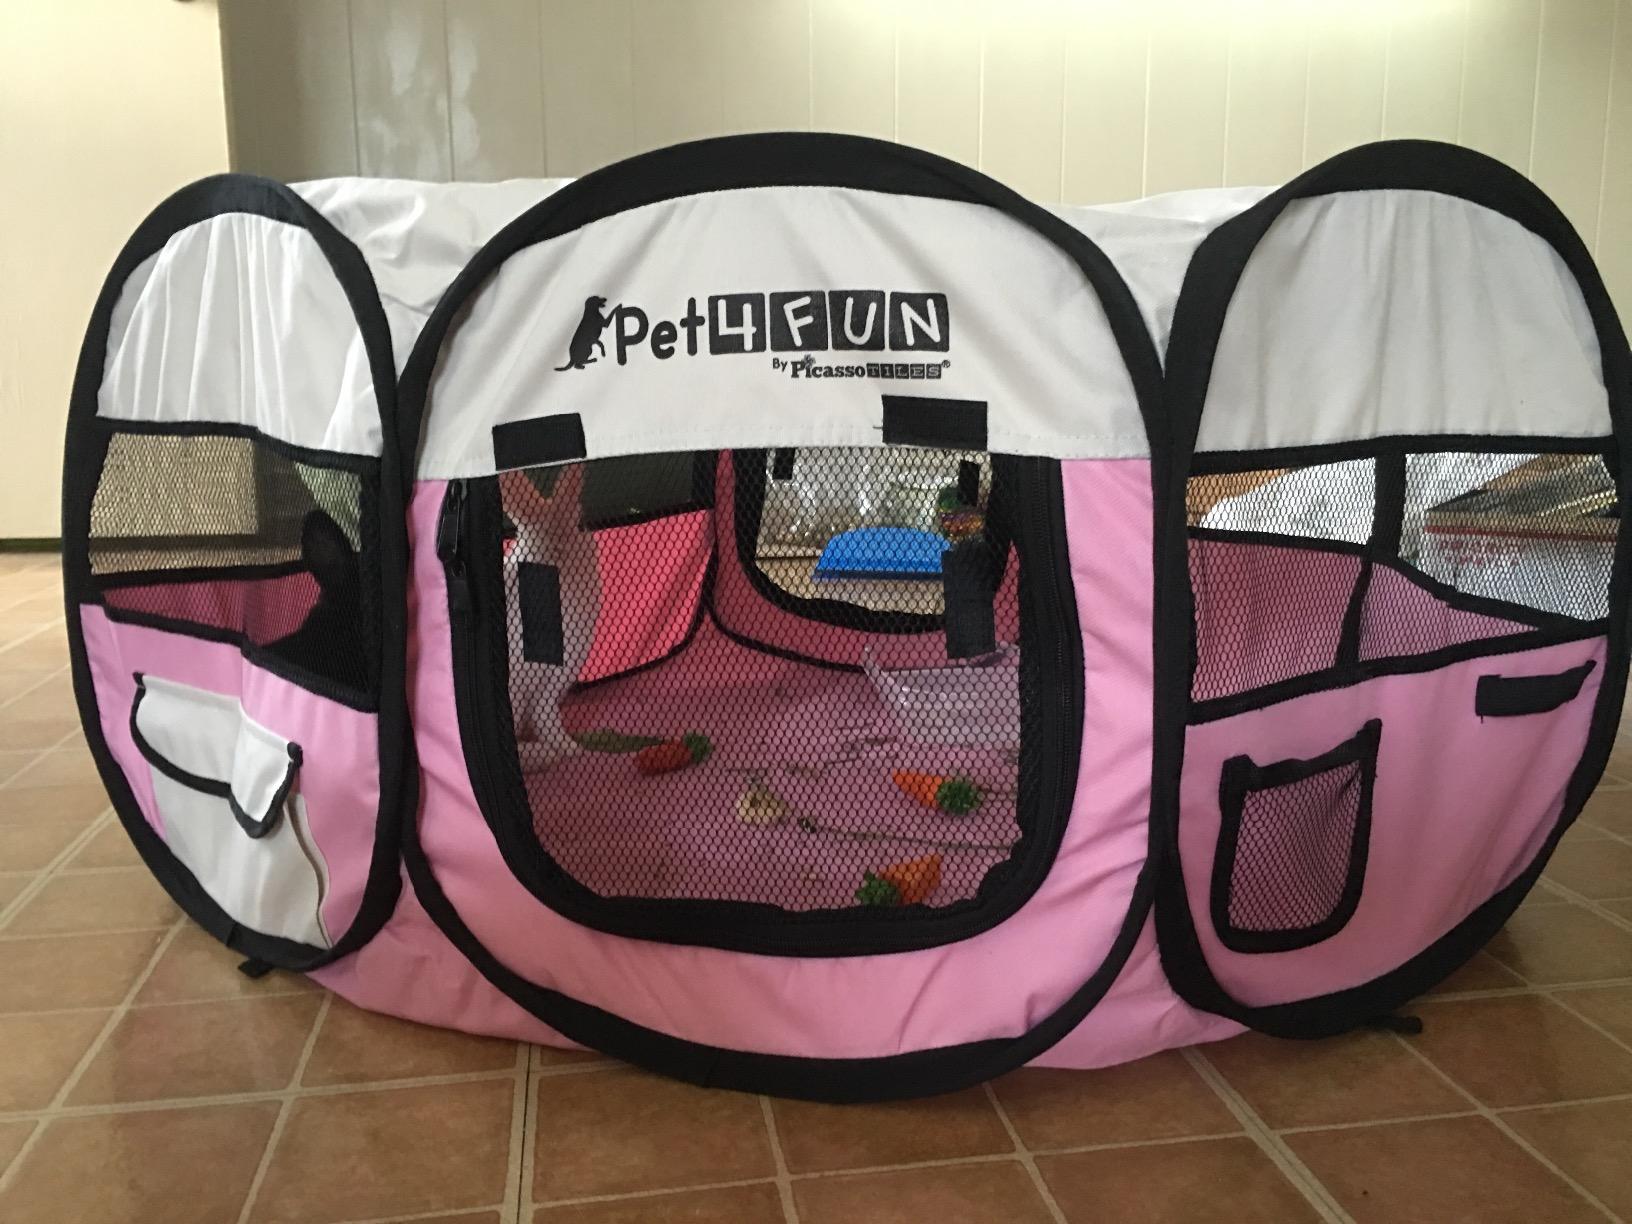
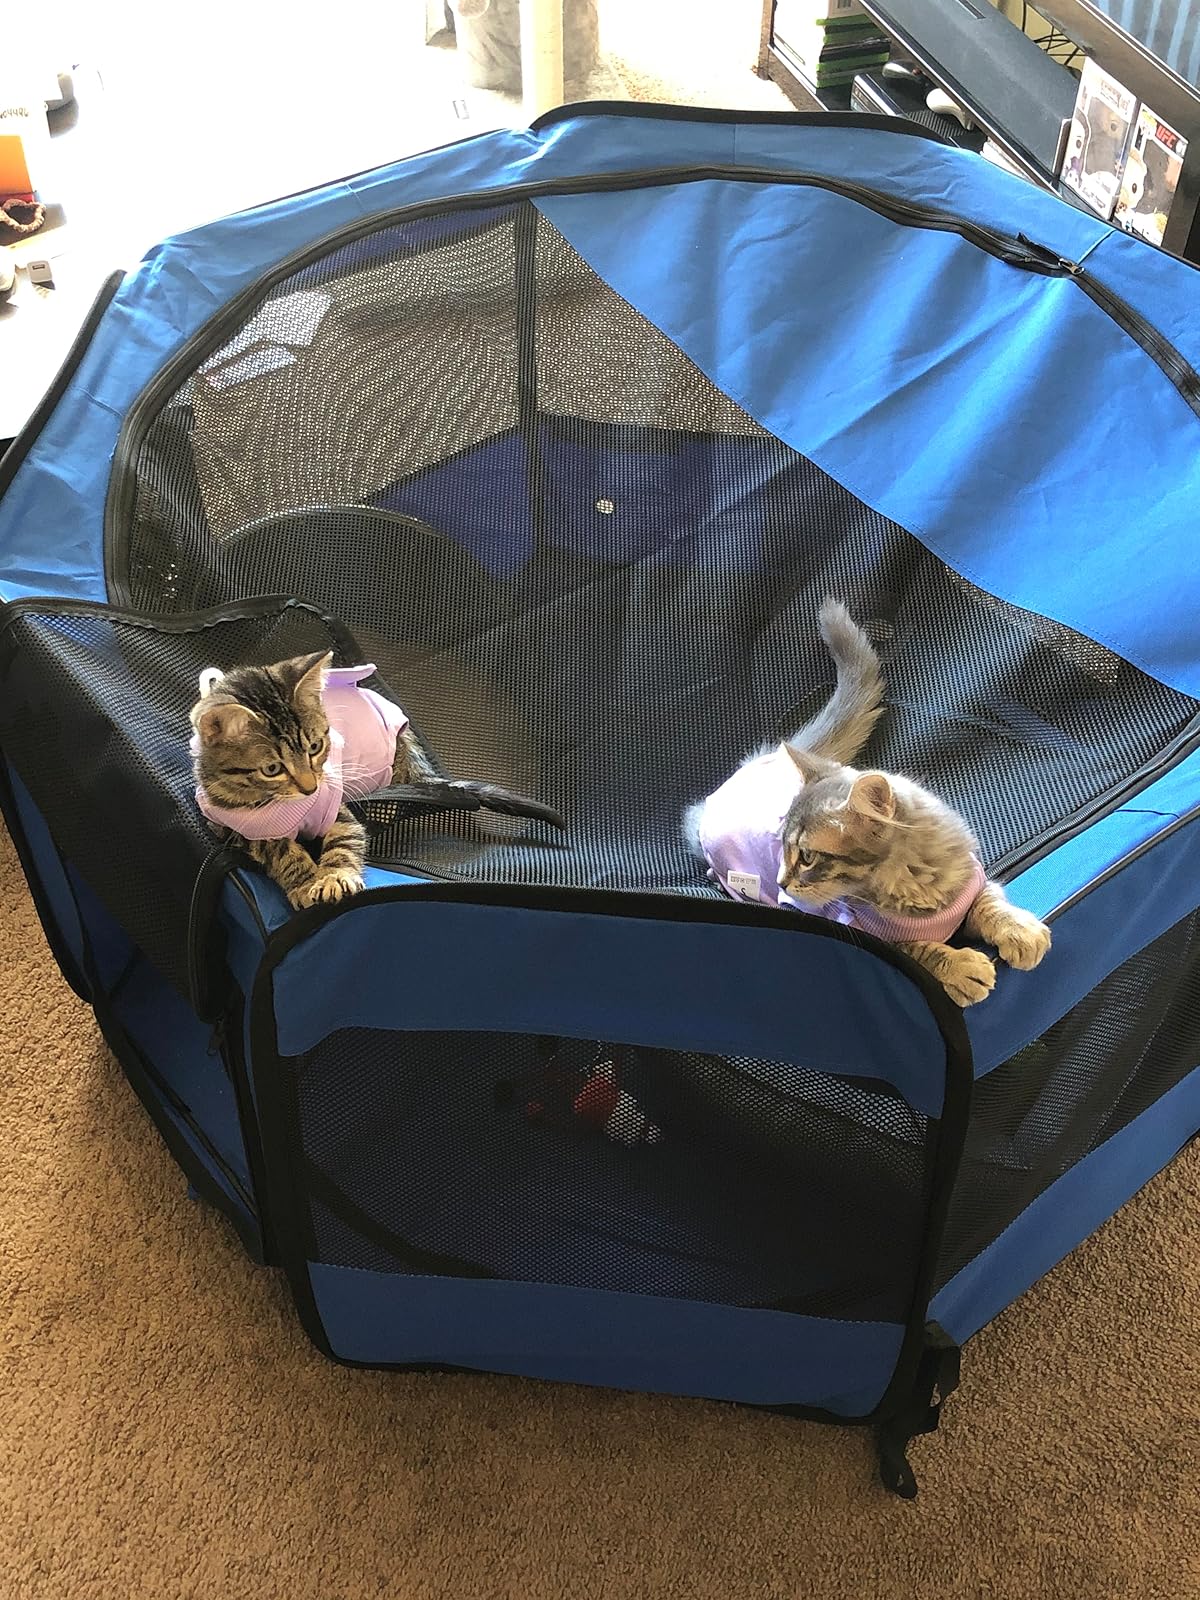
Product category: items_kennel
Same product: no